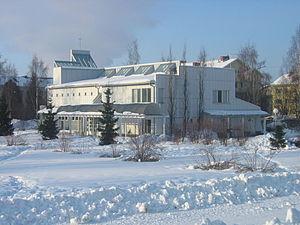
Karjasilta est un quartier du district de Höyhtyä de la ville d'Oulu en Finlande.
L'Église adventiste du septième jour est une « dénomination » chrétienne née d'un mouvement de « réveil ».